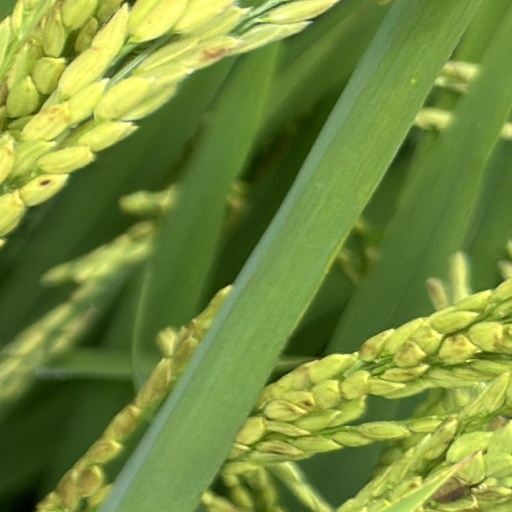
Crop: rice